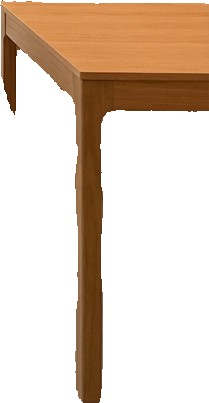
Surface category: table